ISOLDE

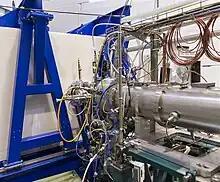
LUCRECIA - the total absorption spectrometer (TAS) at ISOLDE

The LUCRECIA experiment is based on a Total Absorption gamma Spectrometer (TAS), which measures the gamma transitions in an unstable parent nucleus. From these measurements, nuclear structure is analysed and used to confirm theoretical models and make stellar predictions.